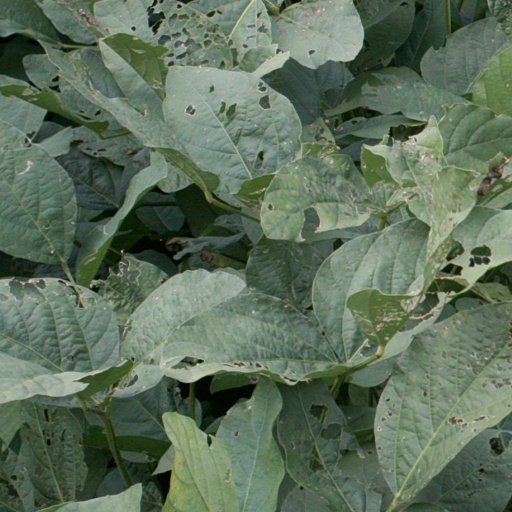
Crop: soybean